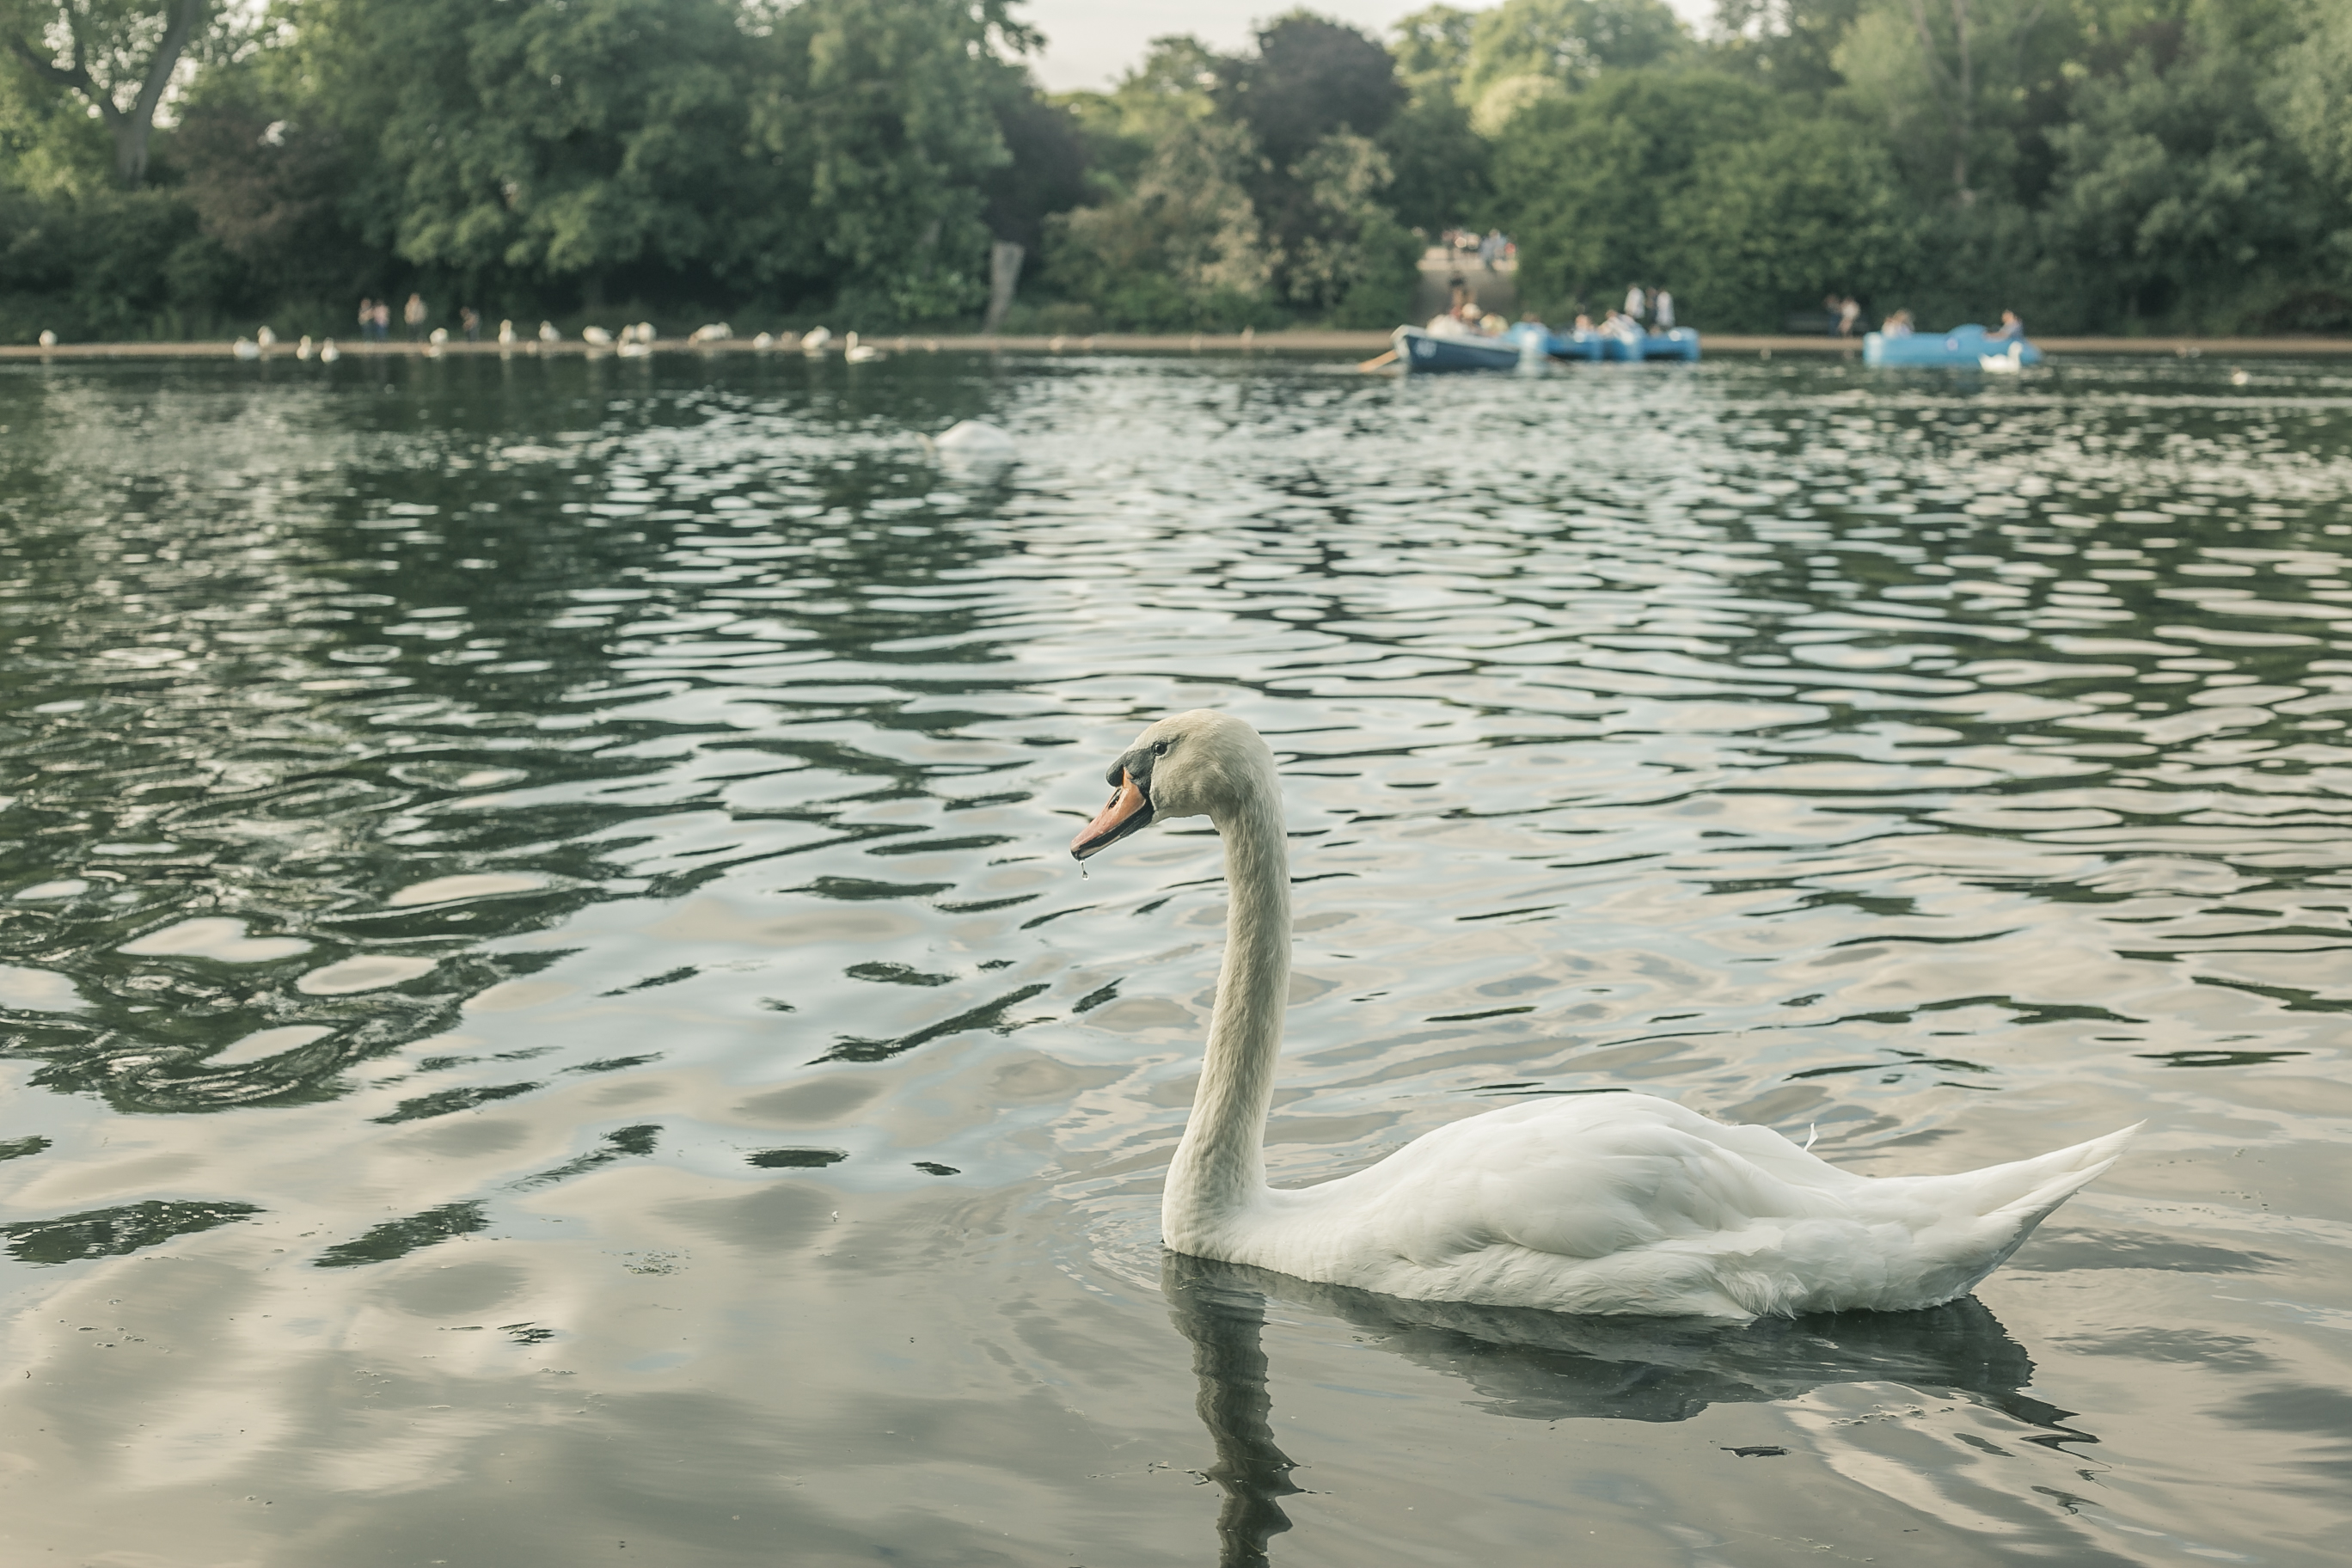
swan, river, animal, duck, feather, lake, serpentine, trumpeter, trumpeter swan, swan lake, white, white swan, beautiful, whooper swan, swim, swimming, bird, water, water bird, ducks, geese and swans, waterway, pond, waterfowl, beak, adaptation, bank, sky, reservoir, tree, wildlife, loch, landscape, reflection, plant, vehicle, channel, canal